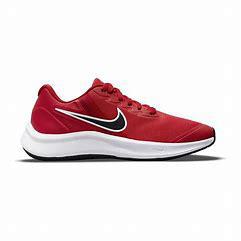
Brand: Nike
Model: Star Runner 3